St Giles' Church, Erfurt

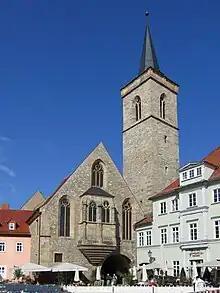
View from "Wenigemarkt"

St Giles' Church (also "St. Ägidii") in the historical centre of the city of Erfurt in Thuringia, Germany, forms the eastern entrance from "Wenigemarkt" (Minor Market) to the "Krämerbrücke" (Merchants' Bridge) with its archway. The single-nave Gothic church building is one of the former two bridgehead churches. At the western end stood the "Benediktikirche" (St Benedict's Church) since the 11th century, which was demolished in 1890 and is now only remembered by the name of "Benediktsplatz" (St Benedict's Square).